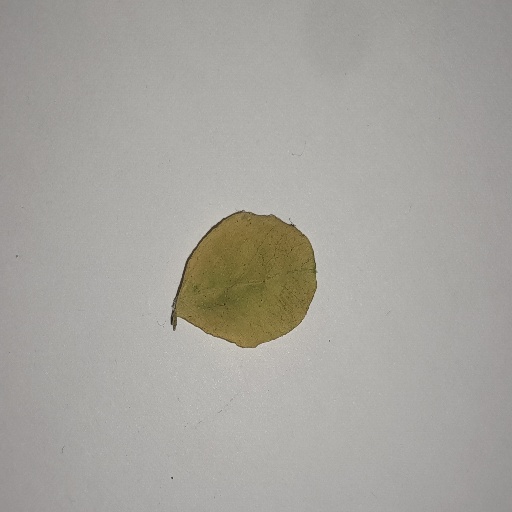
Species: Sojina
Leaf condition: Yellow Leaf